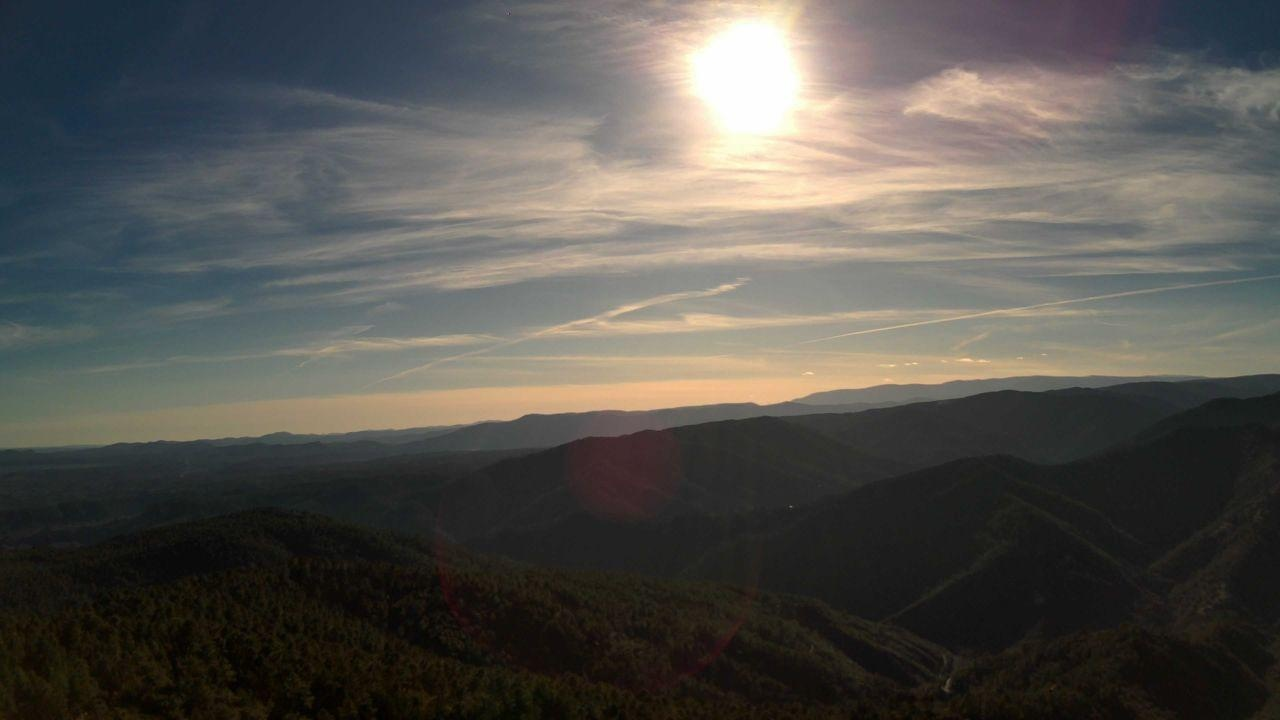
Fire: no
Smoke: yes